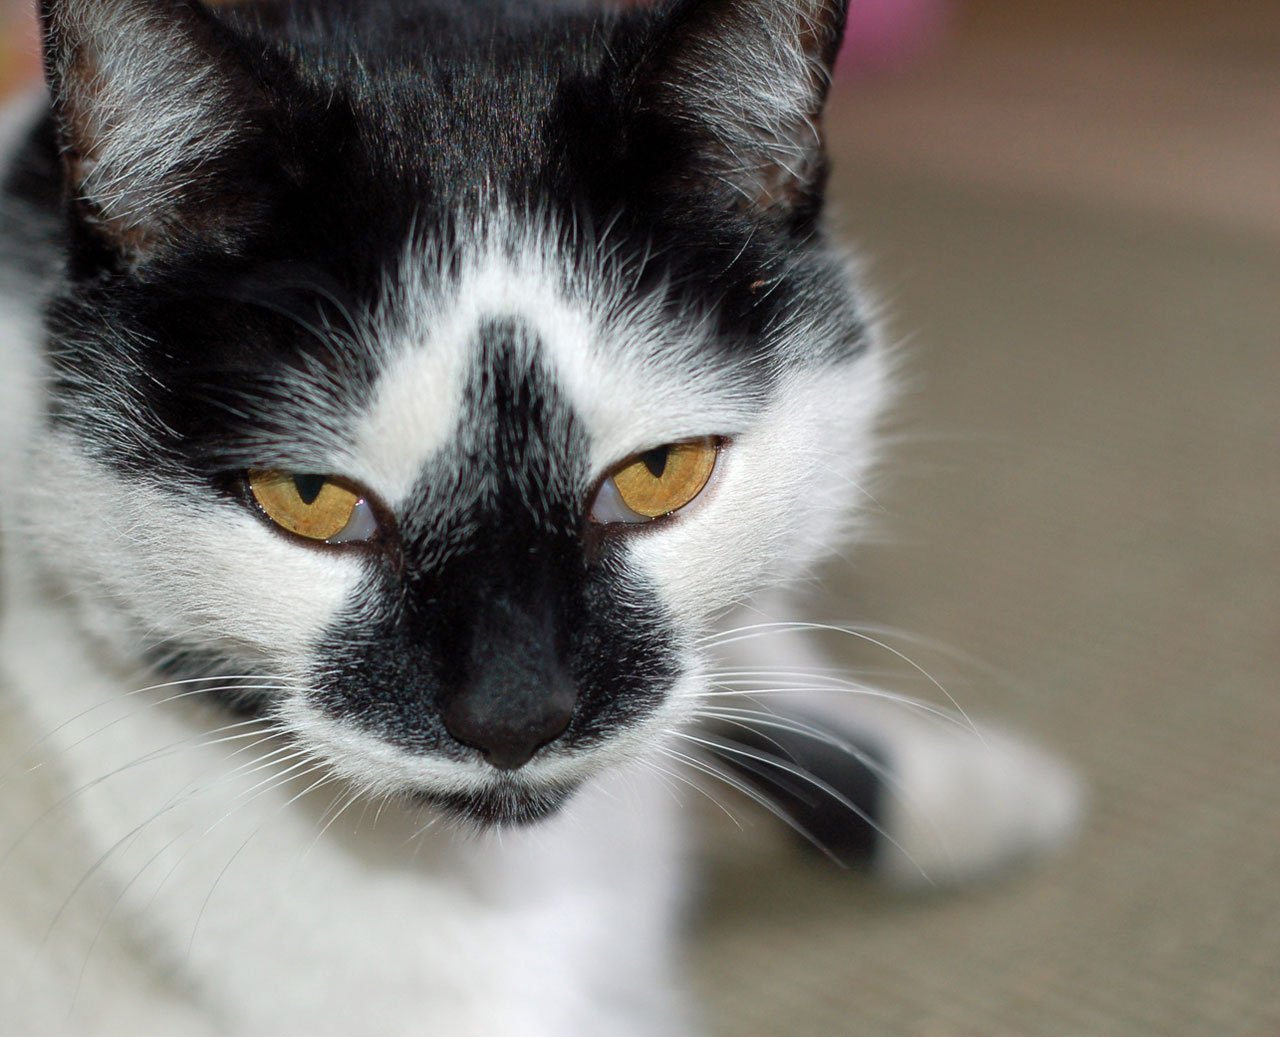
white, animal, pet, portrait, kitten, cat, mammal, black, close up, eyes, whiskers, vertebrate, amber, european shorthair, small to medium sized cats, cat like mammal, domestic short haired cat